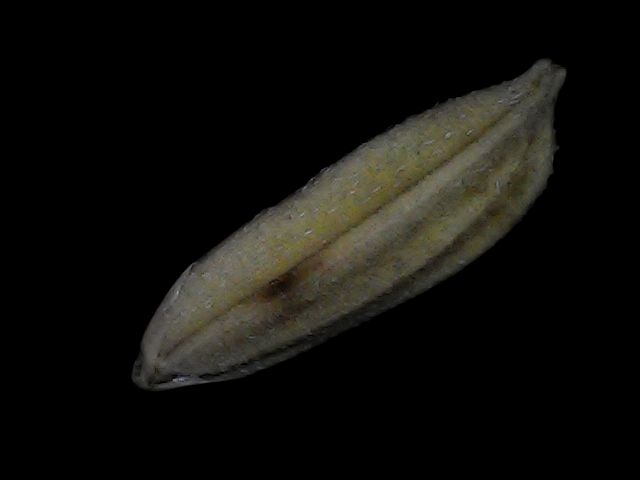
Rice variety: Bd72